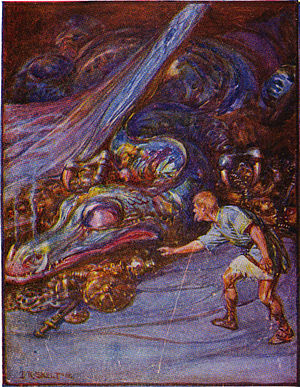
Træl / Træl i den nordiske mytologi
Beowulfs træl stjæler et bæger fra den sovende drage, som dermed hævner sig på omgivelserne indtil Beowulf og Wiglaf får den dræbt. 1908.
Træl er den gamle nordiske betegnelse for slave